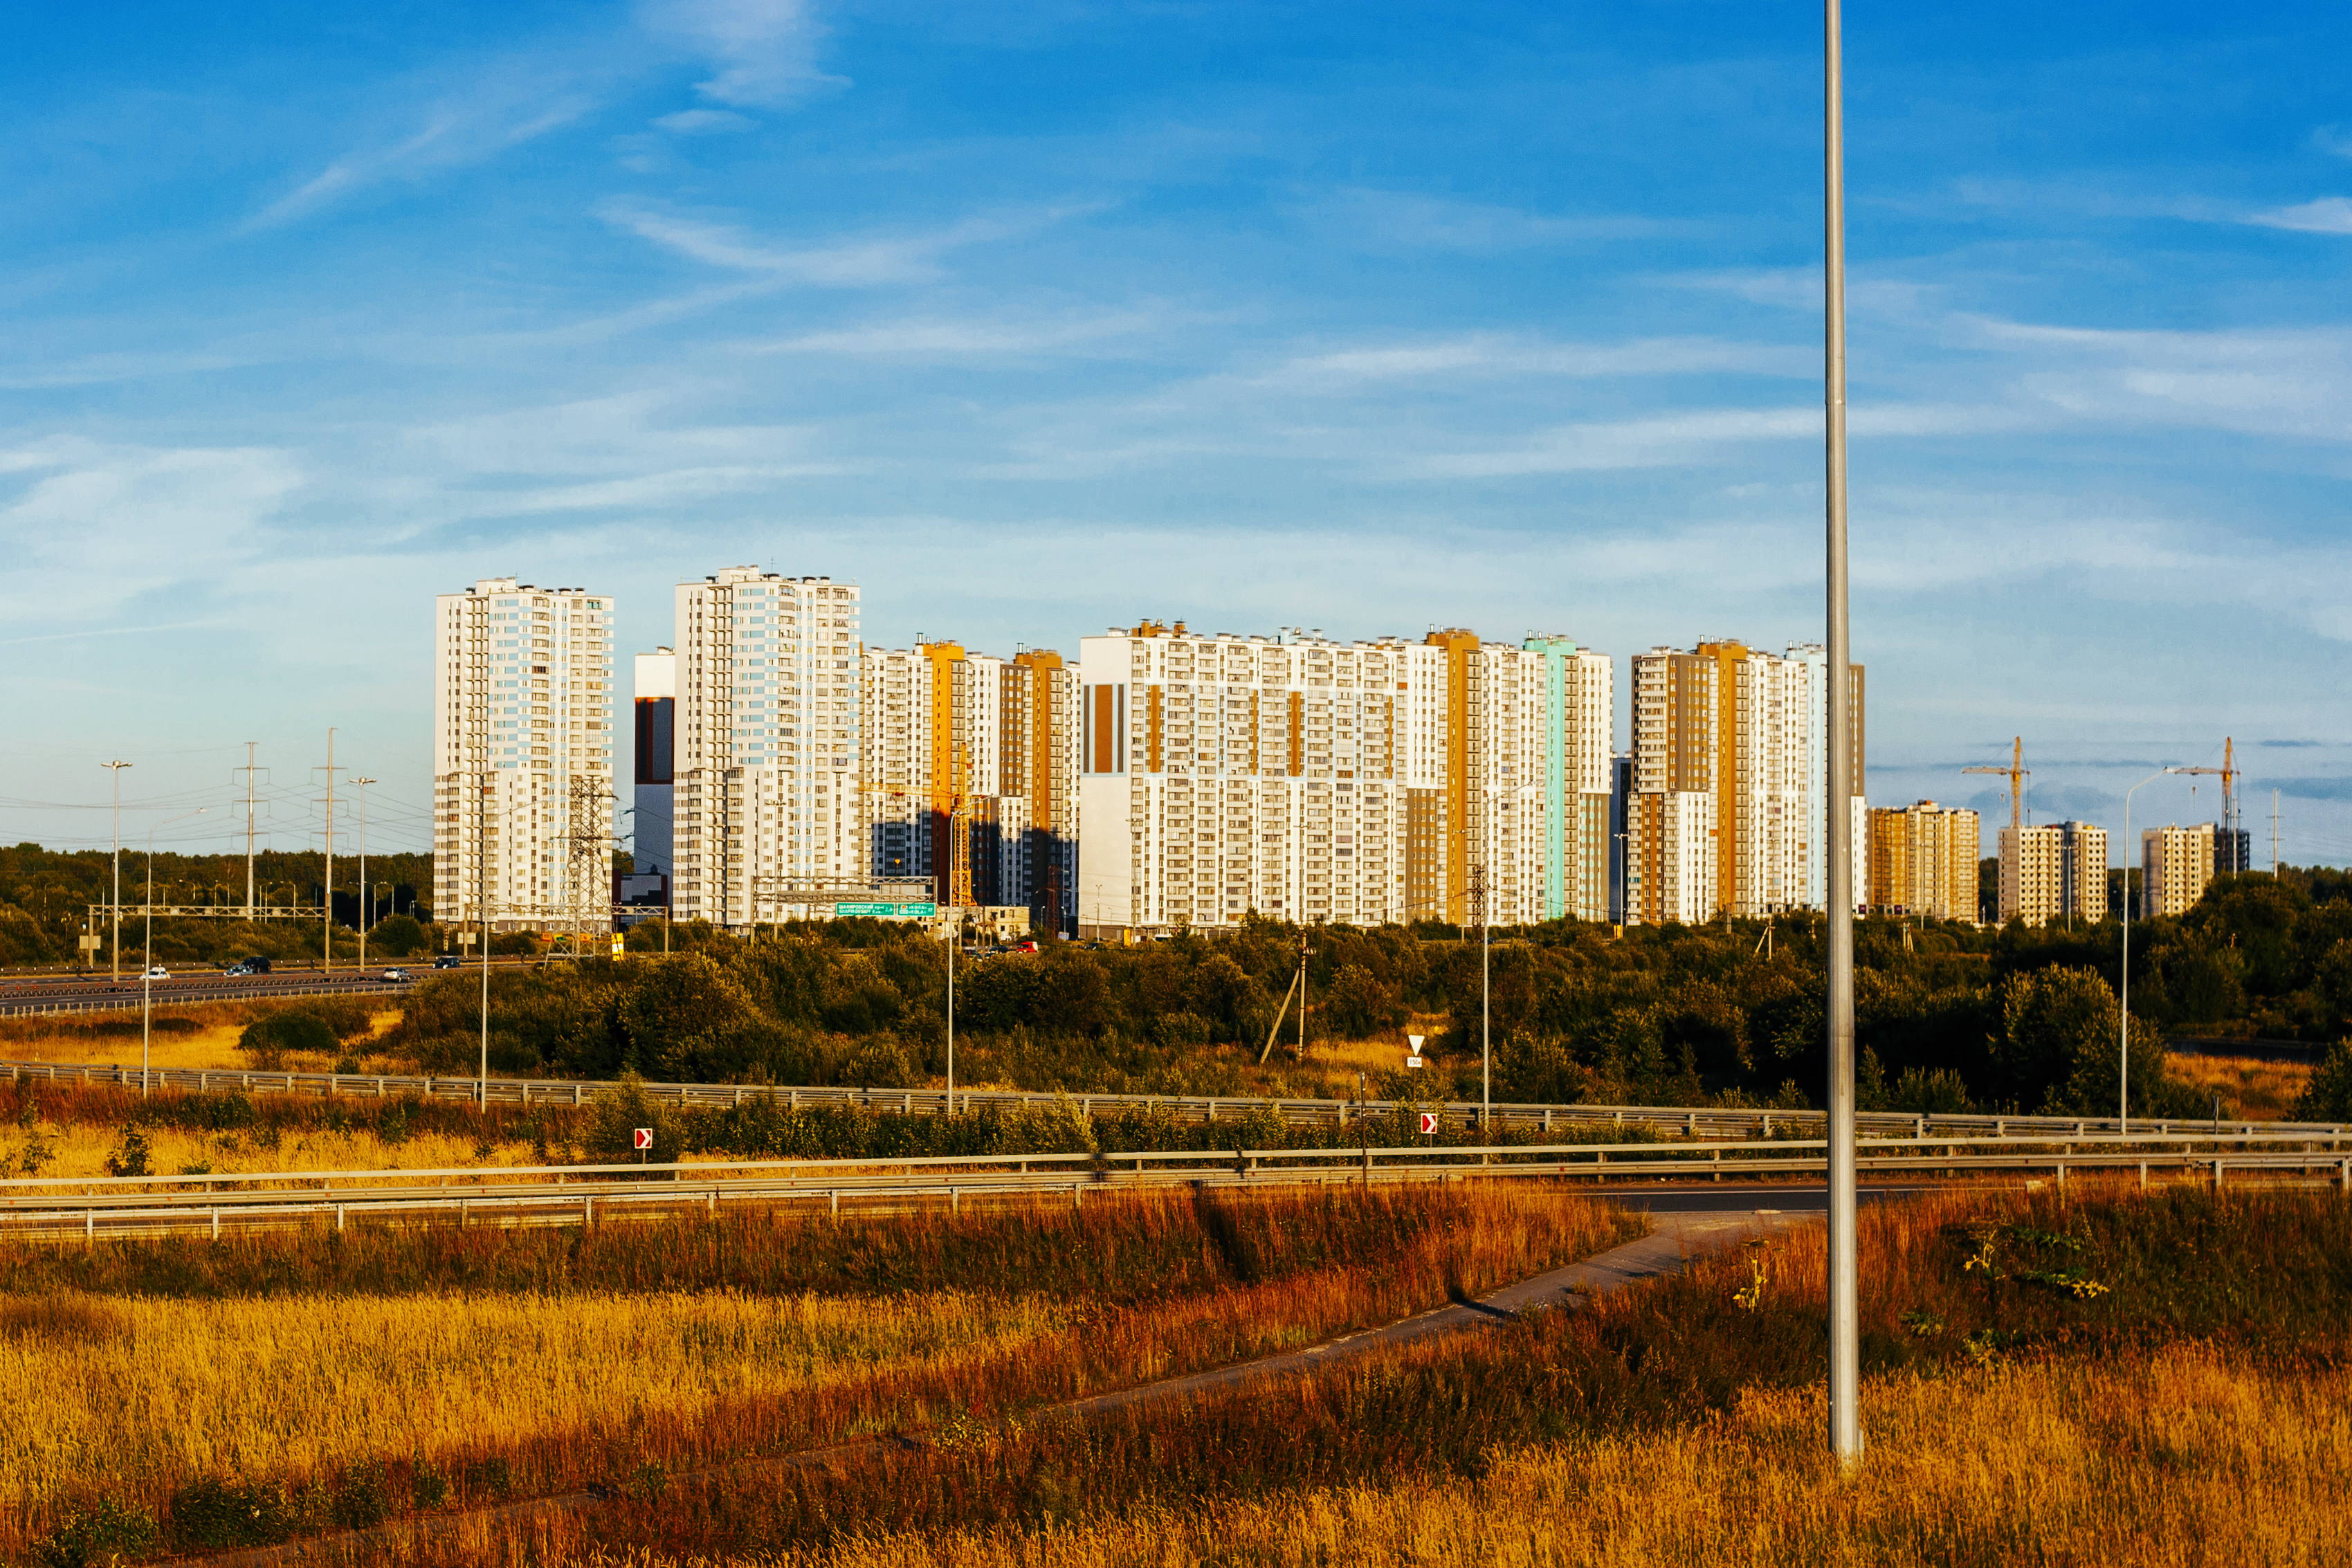
images, cloud, sky, building, plant, daytime, skyscraper, ecoregion, natural landscape, electricity, land lot, vegetation, house, tree, tower block, sunlight, grass, landscape, cityscape, horizon, residential area, urban design, condominium, city, rural area, meadow, plain, grassland, grass family, urban area, metropolis, human settlement, prairie, facade, public utility, cumulus, mixed use, road, hill, field, evening, suburb, wilderness, reflection, industry, headquarters, meteorological phenomenon, crane, downtown, agriculture, commercial building, overhead power line, skyline, apartment, pasture, corporate headquarters, night, farm